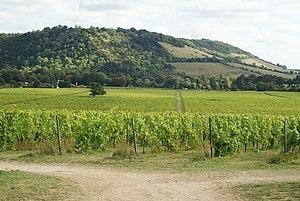
La course en ligne masculine de cyclisme sur route, épreuve de cyclisme des Jeux olympiques d'été de 2012, a lieu le 28 juillet 2012 dans le sud-ouest de Londres sur 250 kilomètres. L'Espagnol Samuel Sánchez est le tenant du titre, mais en raison d'une blessure sur le Tour de France 2012, il ne participe pas à l'épreuve. La médaille d'or revient au coureur Kazakh Alexandre Vinokourov, la médaille d'argent au Colombien Rigoberto Urán et la médaille de bronze au Norvégien Alexander Kristoff.